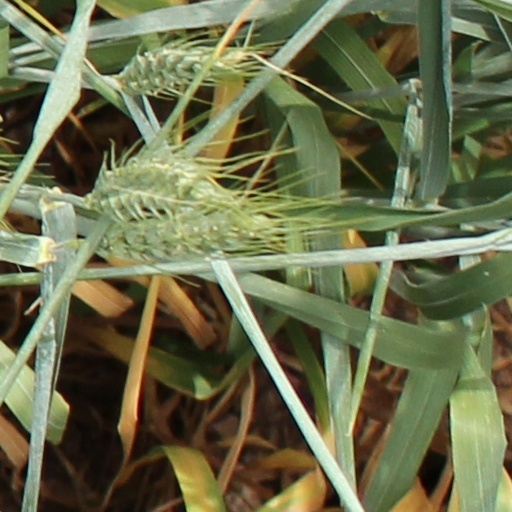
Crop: wheat